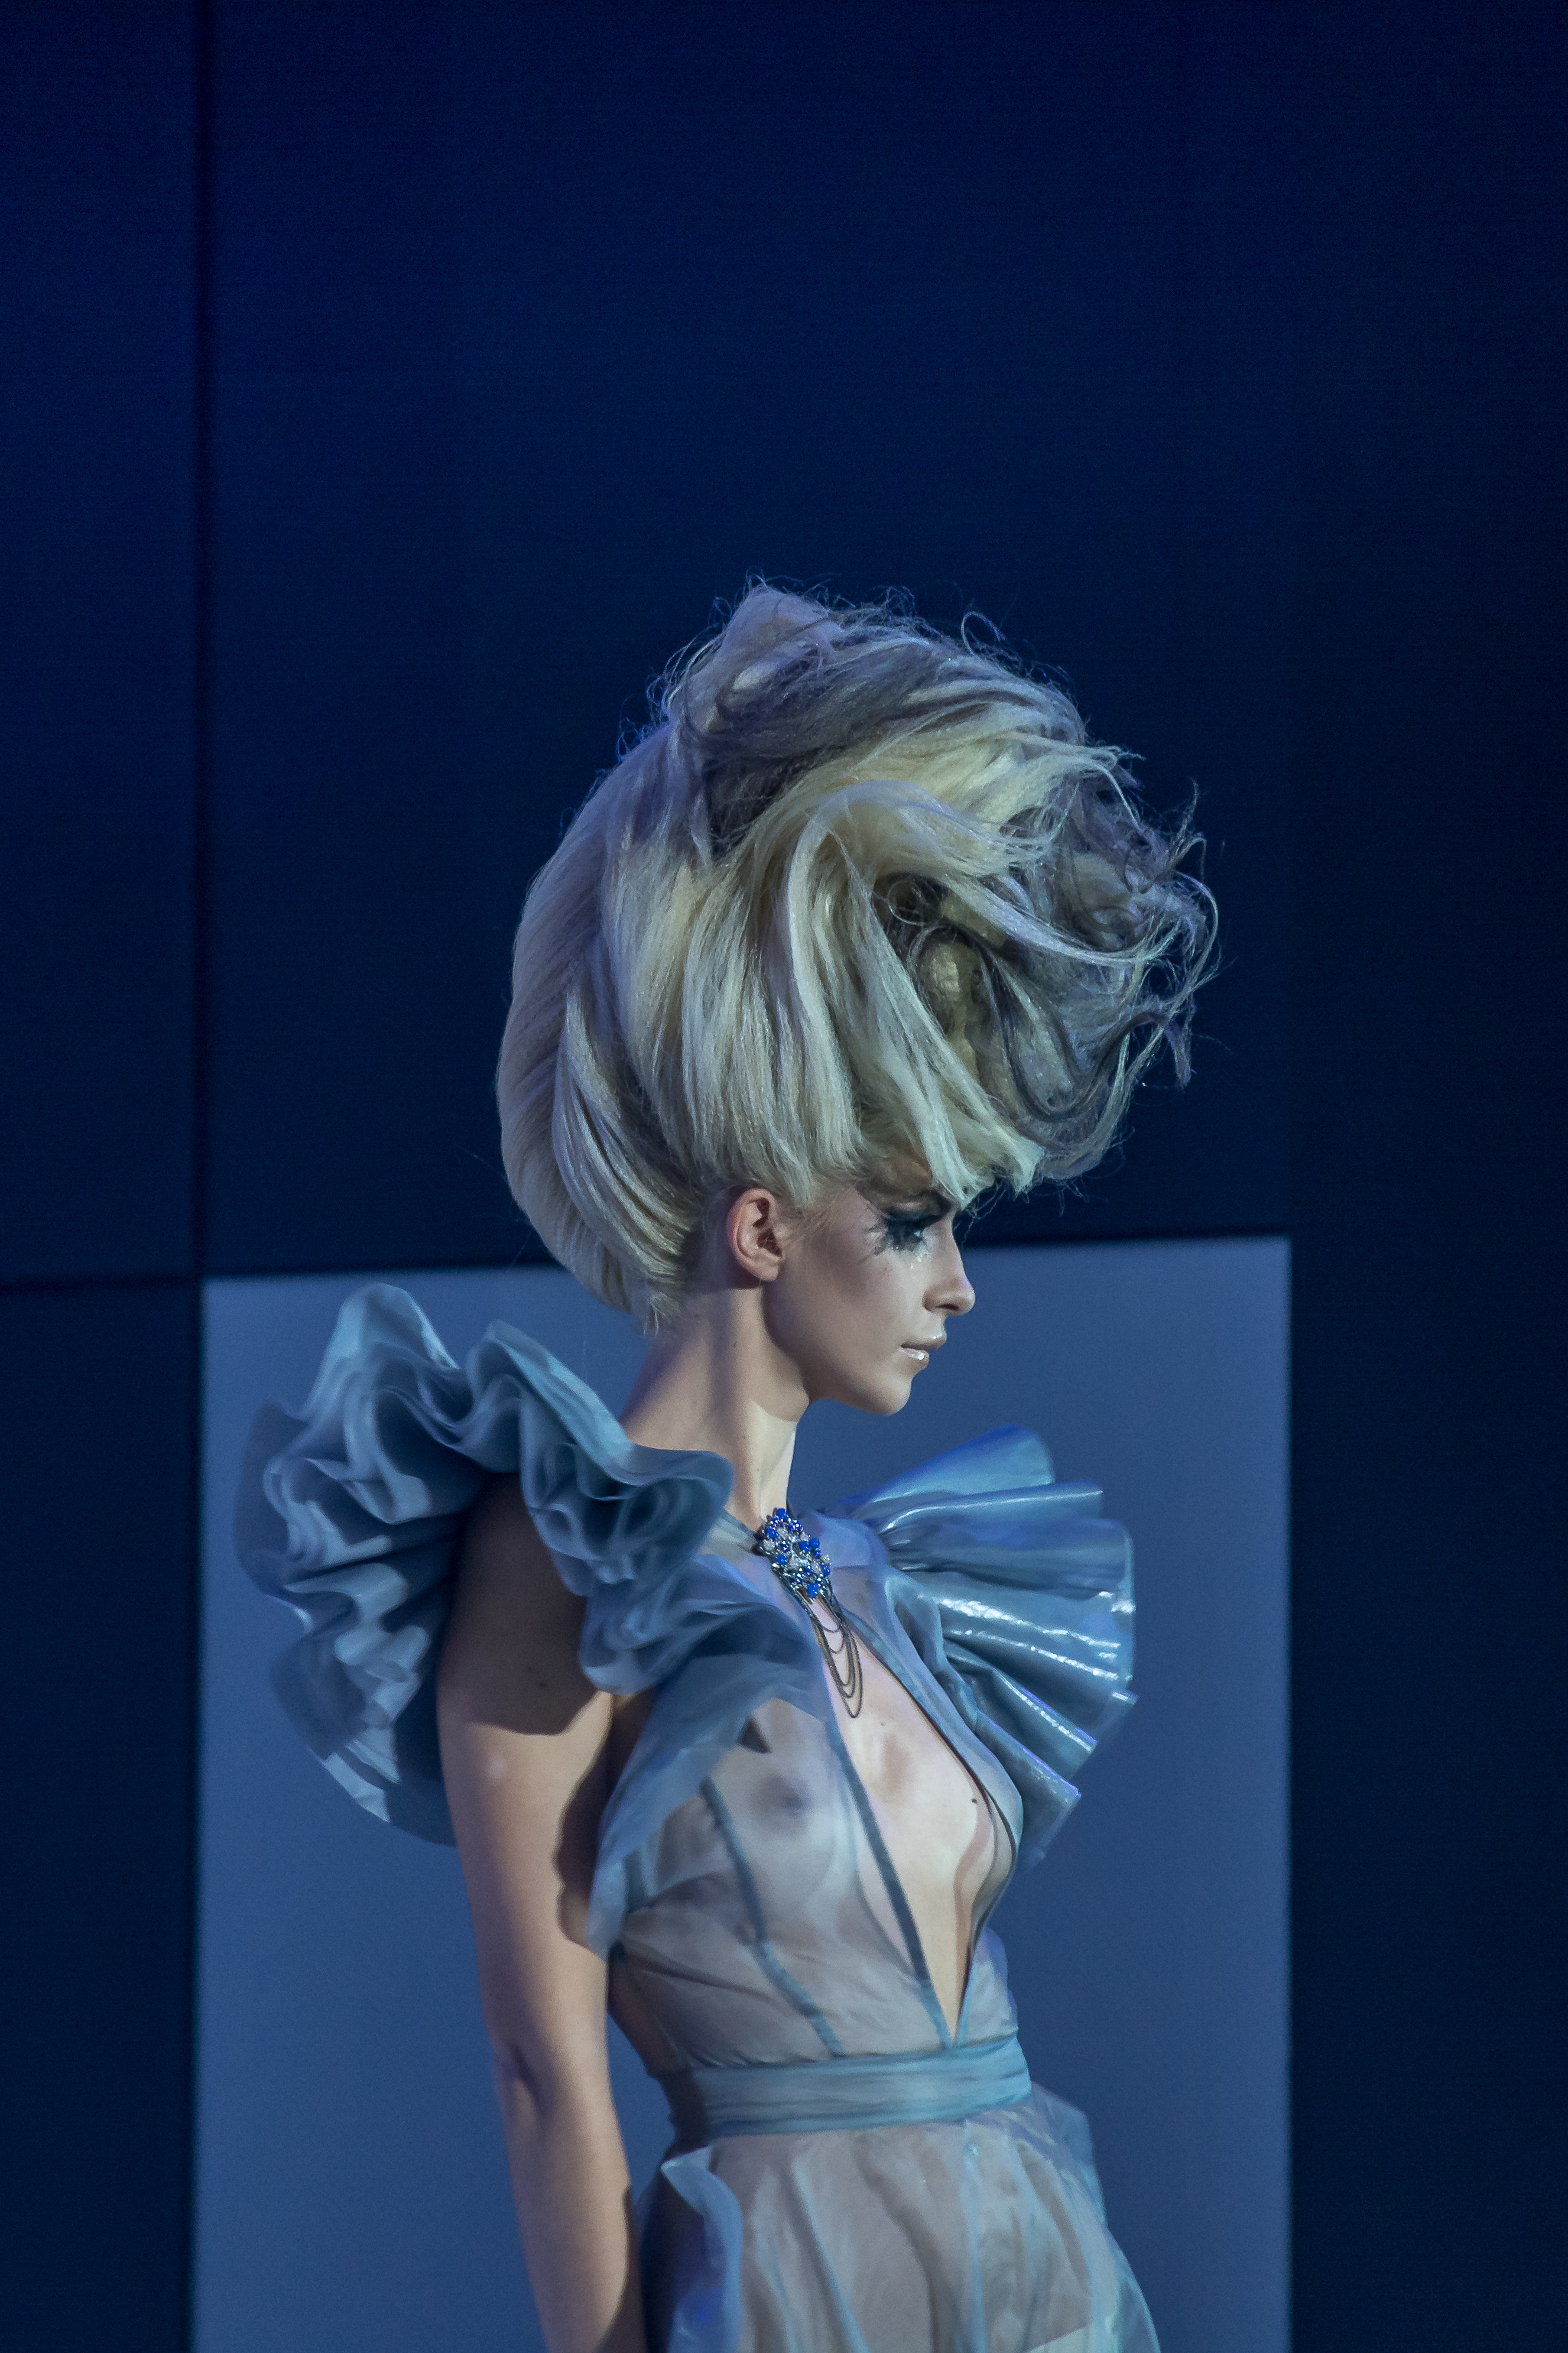
girl, hair, fashion, blue, blond, hairstyle, beauty, lady, electric blue, photo shoot, photography, dress, model, long hair, fashion design, cg artwork, bun, performance